R5 (rallying)

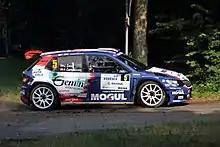
The Škoda Fabia R5 is one of the most successful cars in the category.

In international rallying, R5 refers to a class of cars competing under Group R regulations. R5 regulations were introduced by the Fédération Internationale de l'Automobile (FIA) in 2012 as a replacement for the Super 2000 class. In 2019 the FIA renamed the R5 specification ruleset to Group Rally2 as part of a wider plan to reorganise FIA championships and replace Group R with new Groups Rally. Existing FIA homologated R5 cars remain eligible for any FIA Rally2 level competition, and non-homologated R5 or Rally2 cars should be accepted equally at national level where approved. R5/Rally2 cars are based on production cars and feature a 1600cc turbocharged petrol engine.